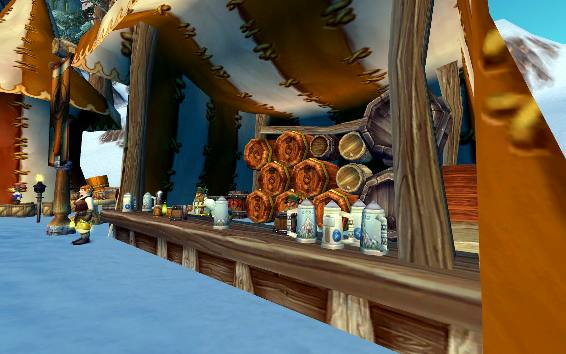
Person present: No